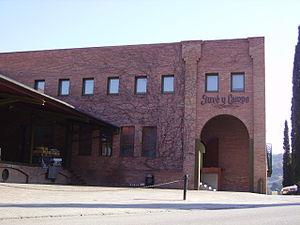
Le vignoble de Catalogne est une région viticole espagnole correspondant à la communauté autonome de Catalogne. Le vignoble de la Catalogne française appartient au vignoble du Languedoc-Roussillon.